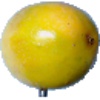
Label: maracuja